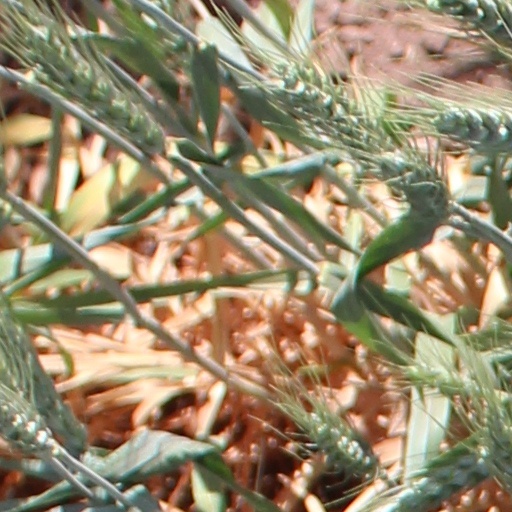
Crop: wheat